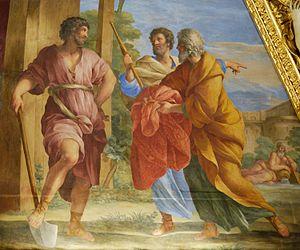
Les représentants du Sénat offrent la poupre à Cincinnatus. Fresque, 1655-1658.
Lucius Quinctius Cincinnatus [lysjys kɛ̃tjys sɛ̃sinatys], né c. 519 et mort c. 430 av. J.-C, est un homme politique romain du Vᵉ siècle av. J.-C., consul en 460 av. J.-C. et dictateur à deux reprises en 458 et en 439 av. J.-C. Il est considéré par les Romains, notamment les patriciens, comme un des héros du premier siècle de la République et comme un modèle de vertu et d'humilité. Il est une figure historique, avec un rôle semi-légendaire, la réalité de ses actions ayant pu être amplifiée par les historiens romains, tels Diodore de Sicile, Tite Live ou Denys d'Halicarnasse, qui ont décrit ses faits et gestes.